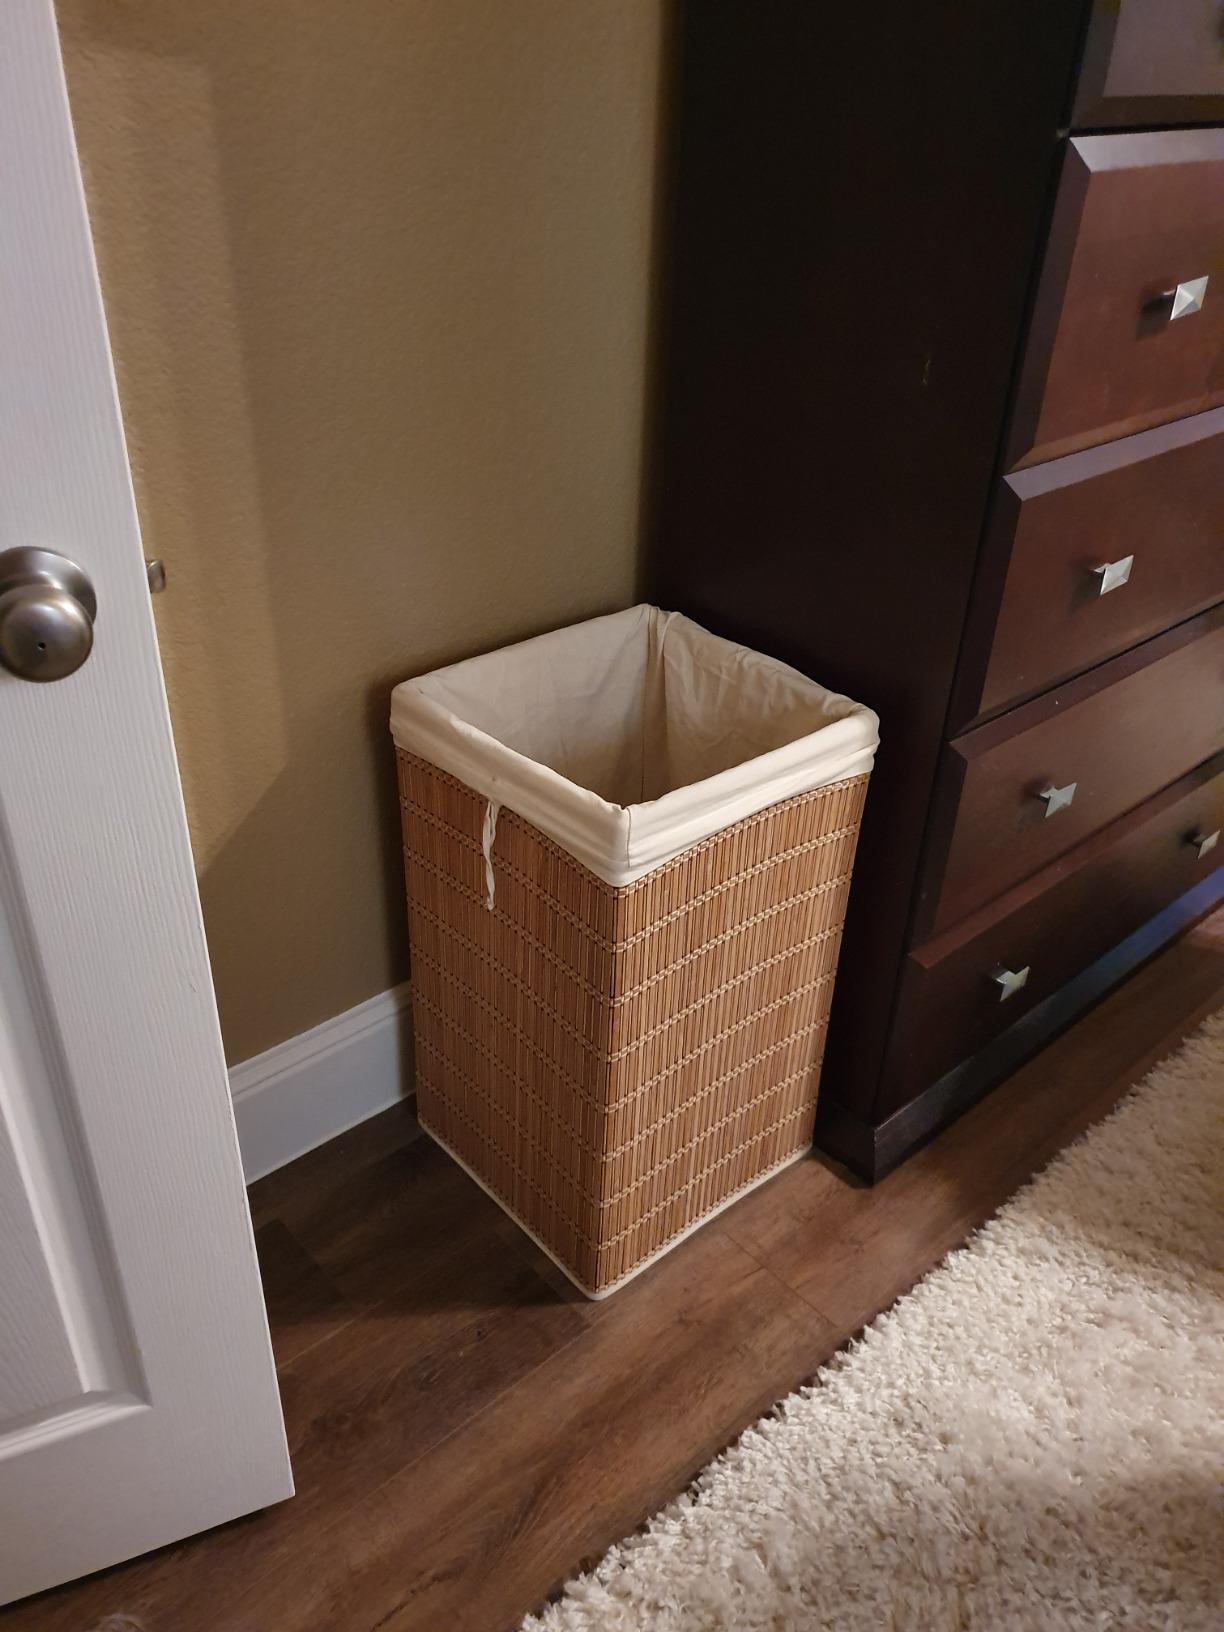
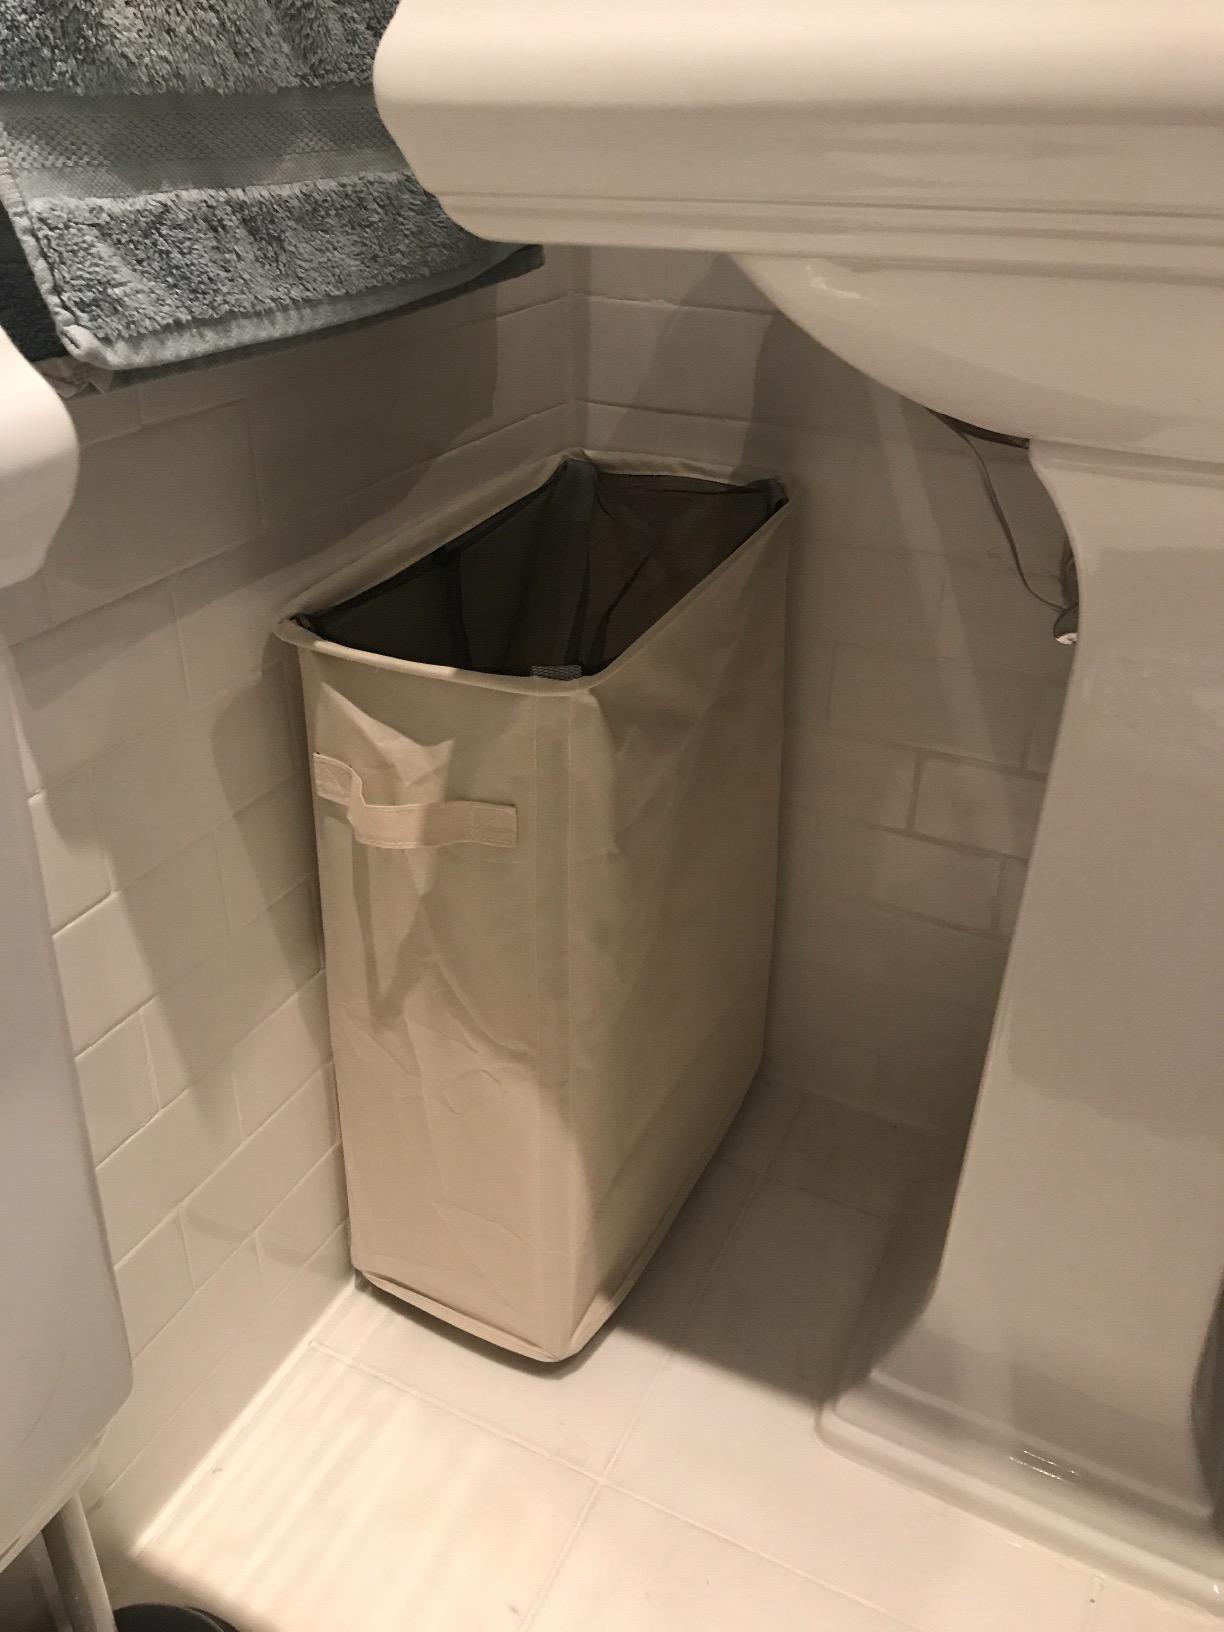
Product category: items_hamper
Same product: no